Giovanni Truppi

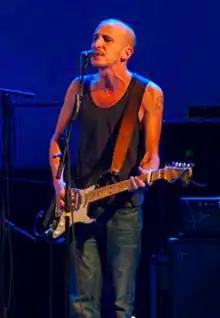
Giovanni Truppi in Villa Ada, Rome (2015)

Born in Naples, he debuted in 2010 with the studio album "C'è un me dentro di me" ("There's one me inside me") by independent label Cinico Disincanto. He also worked both as a songwriter and as an instrumentalist with other musicians, including Motta. In 2017, he contributed to the main song of Francesca Comencini's film "Stories of Love That Cannot Belong to This World" ("Amori che non sanno stare al mondo"), which was nominated for the 2018 Silver Ribbon for Best original song. In the same year, he released his first acoustic record, "Solopiano".